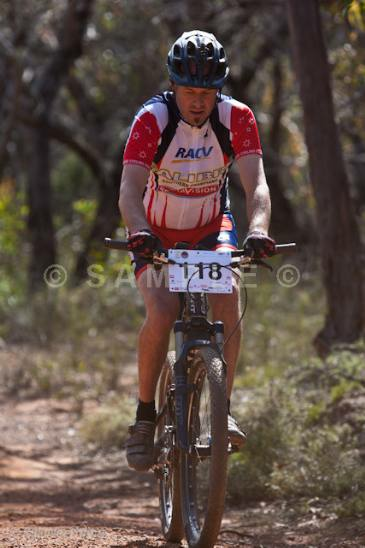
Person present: Yes